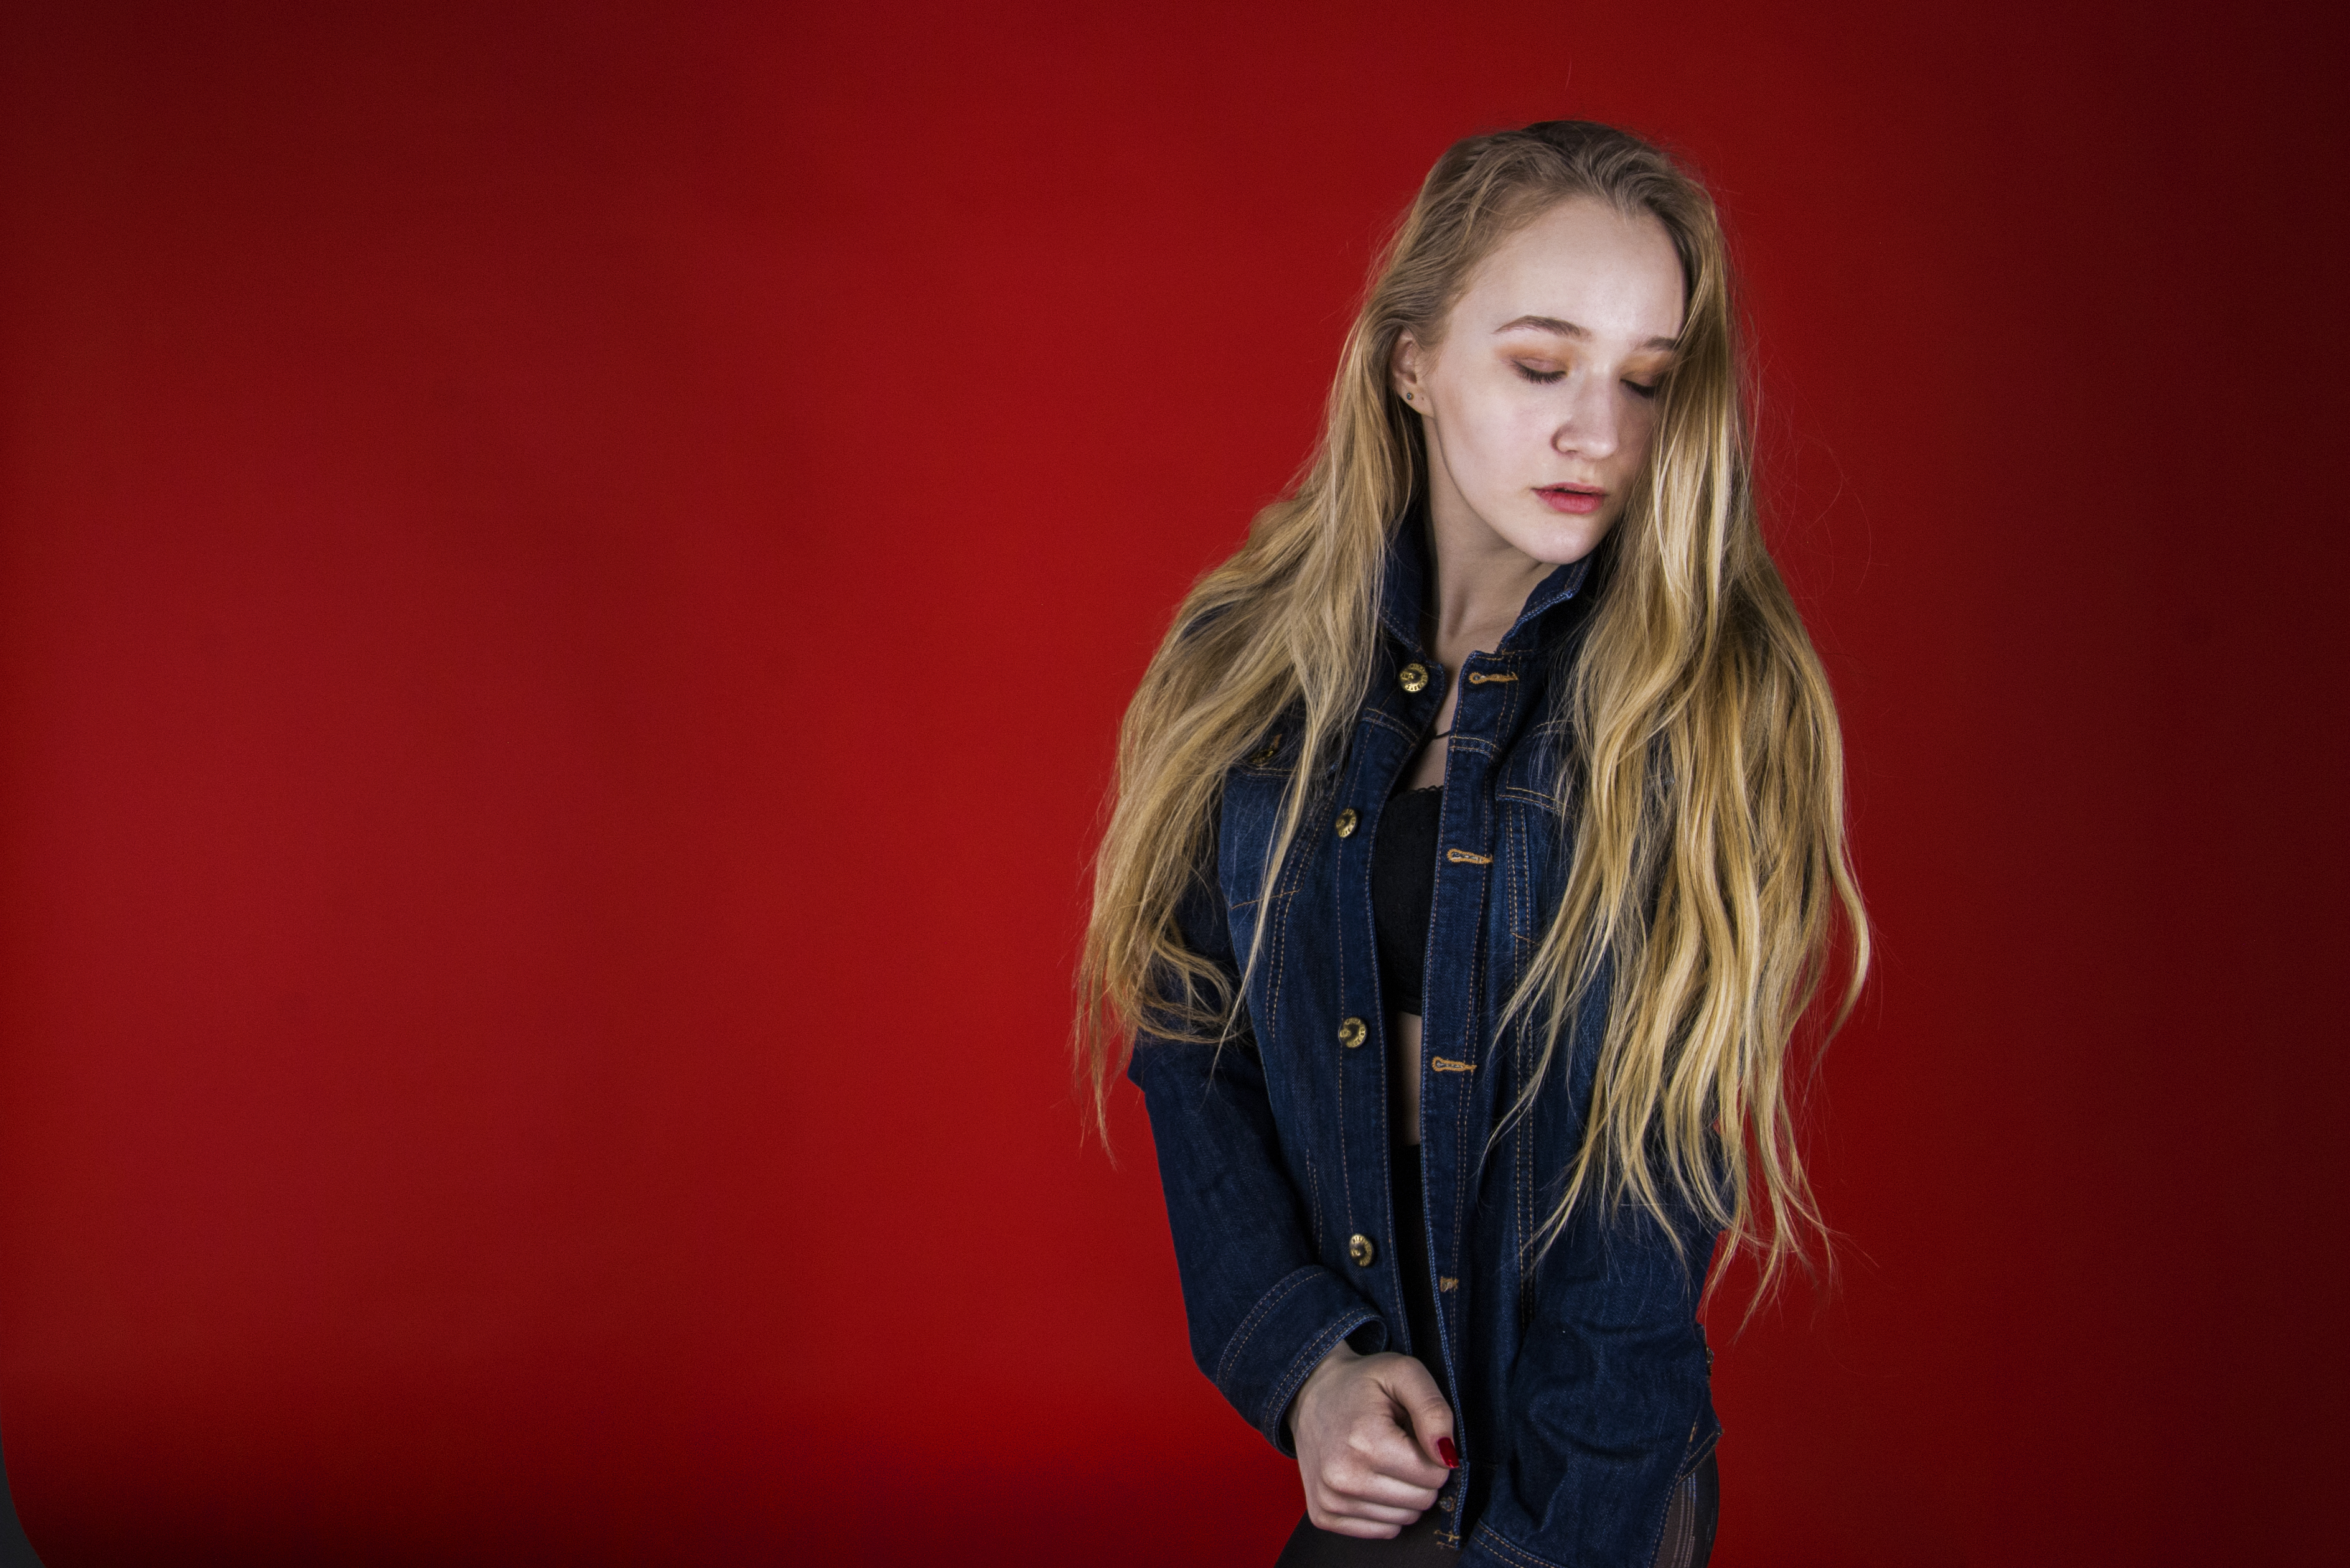
girl, art, beautiful, hot, russian, beauty, fashion model, photography, model, fashion, long hair, music artist, photo shoot, brown hair